Des Lynam

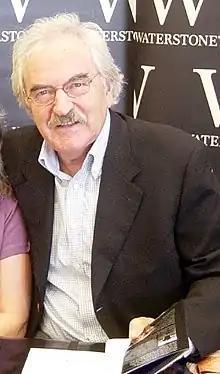
Lynam in 2005

Desmond Michael Lynam (born 17 September 1942) is an Irish-born British television and radio presenter. In a broadcasting career spanning more than forty years, he has hosted television coverage of many of the world's major sporting events, presenting "Grandstand", "Match of the Day", Wimbledon, the Grand National, "Sportsnight", the World Cup and Olympic Games, as well as presenting non-sporting programmes such as "Holiday", "How Do They Do That?" and "Countdown".